Salmon

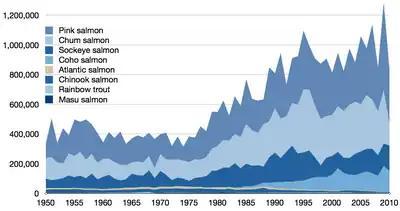
Wild fisheries – commercial capture in tonnes of all true wild salmon species 1950–2010, as reported by the FAO

Beavers also function as ecosystem engineers; in the process of tree-cutting and damming, beavers alter the local ecosystems extensively. Beaver ponds can provide critical habitat for juvenile salmon.